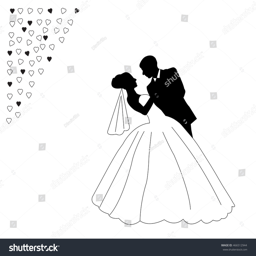
silhouettes of a bride and groom dancing on a white background